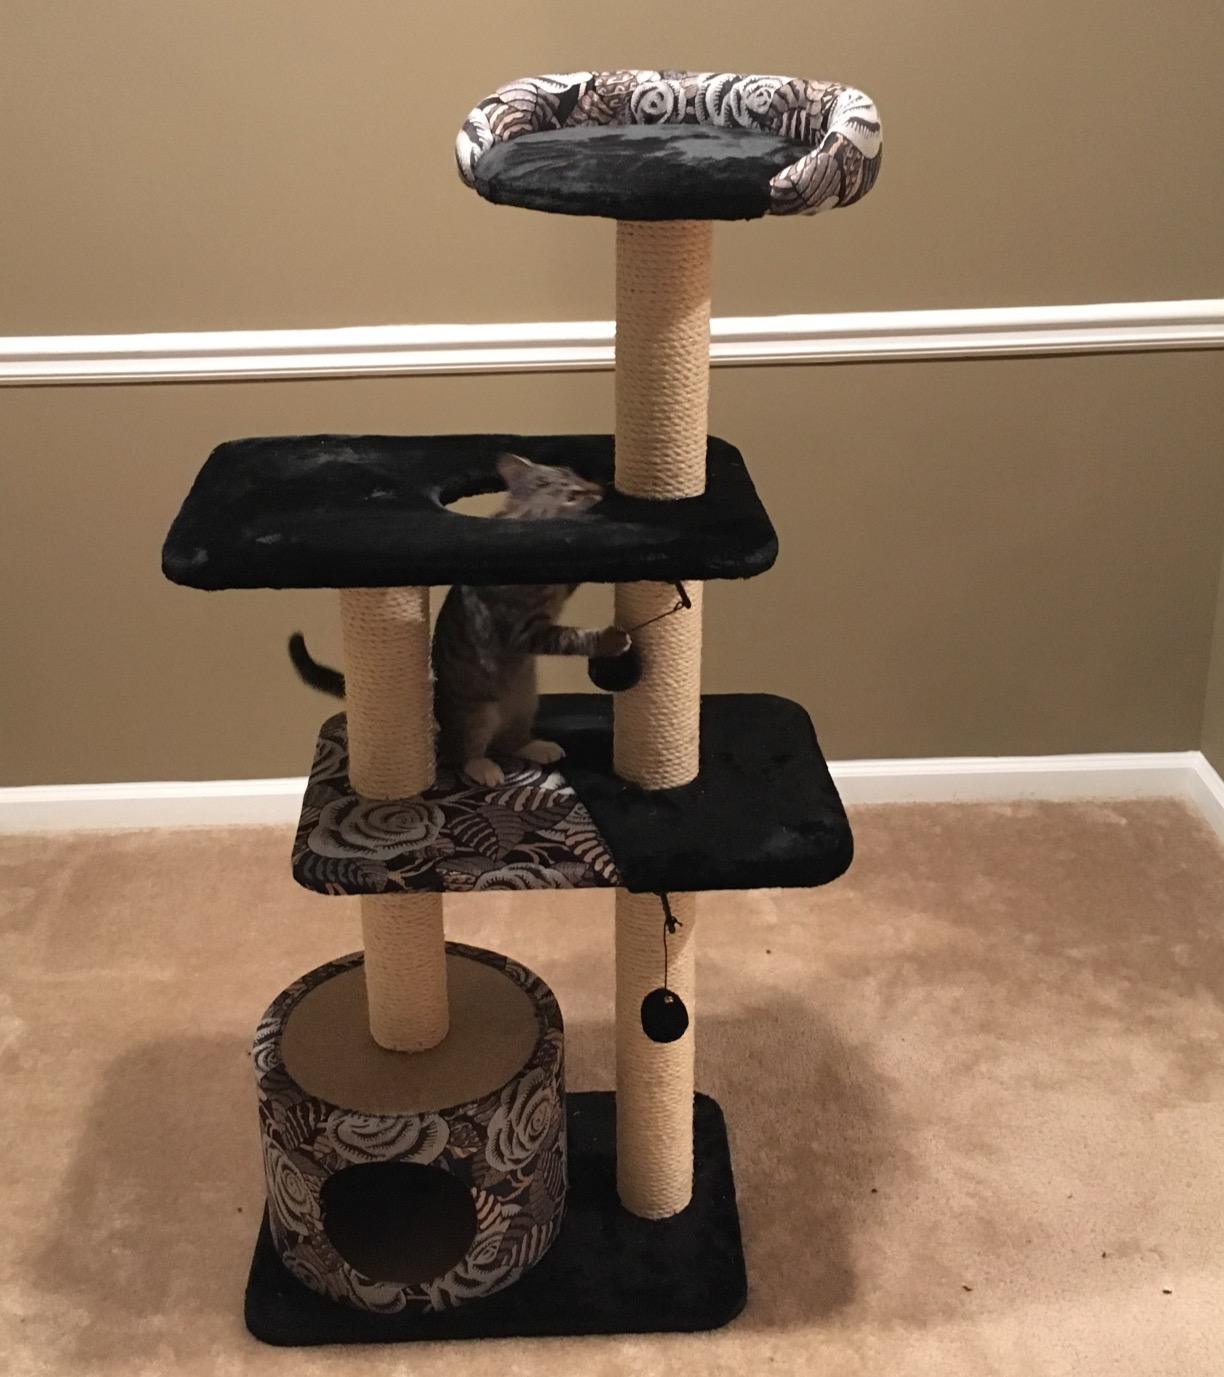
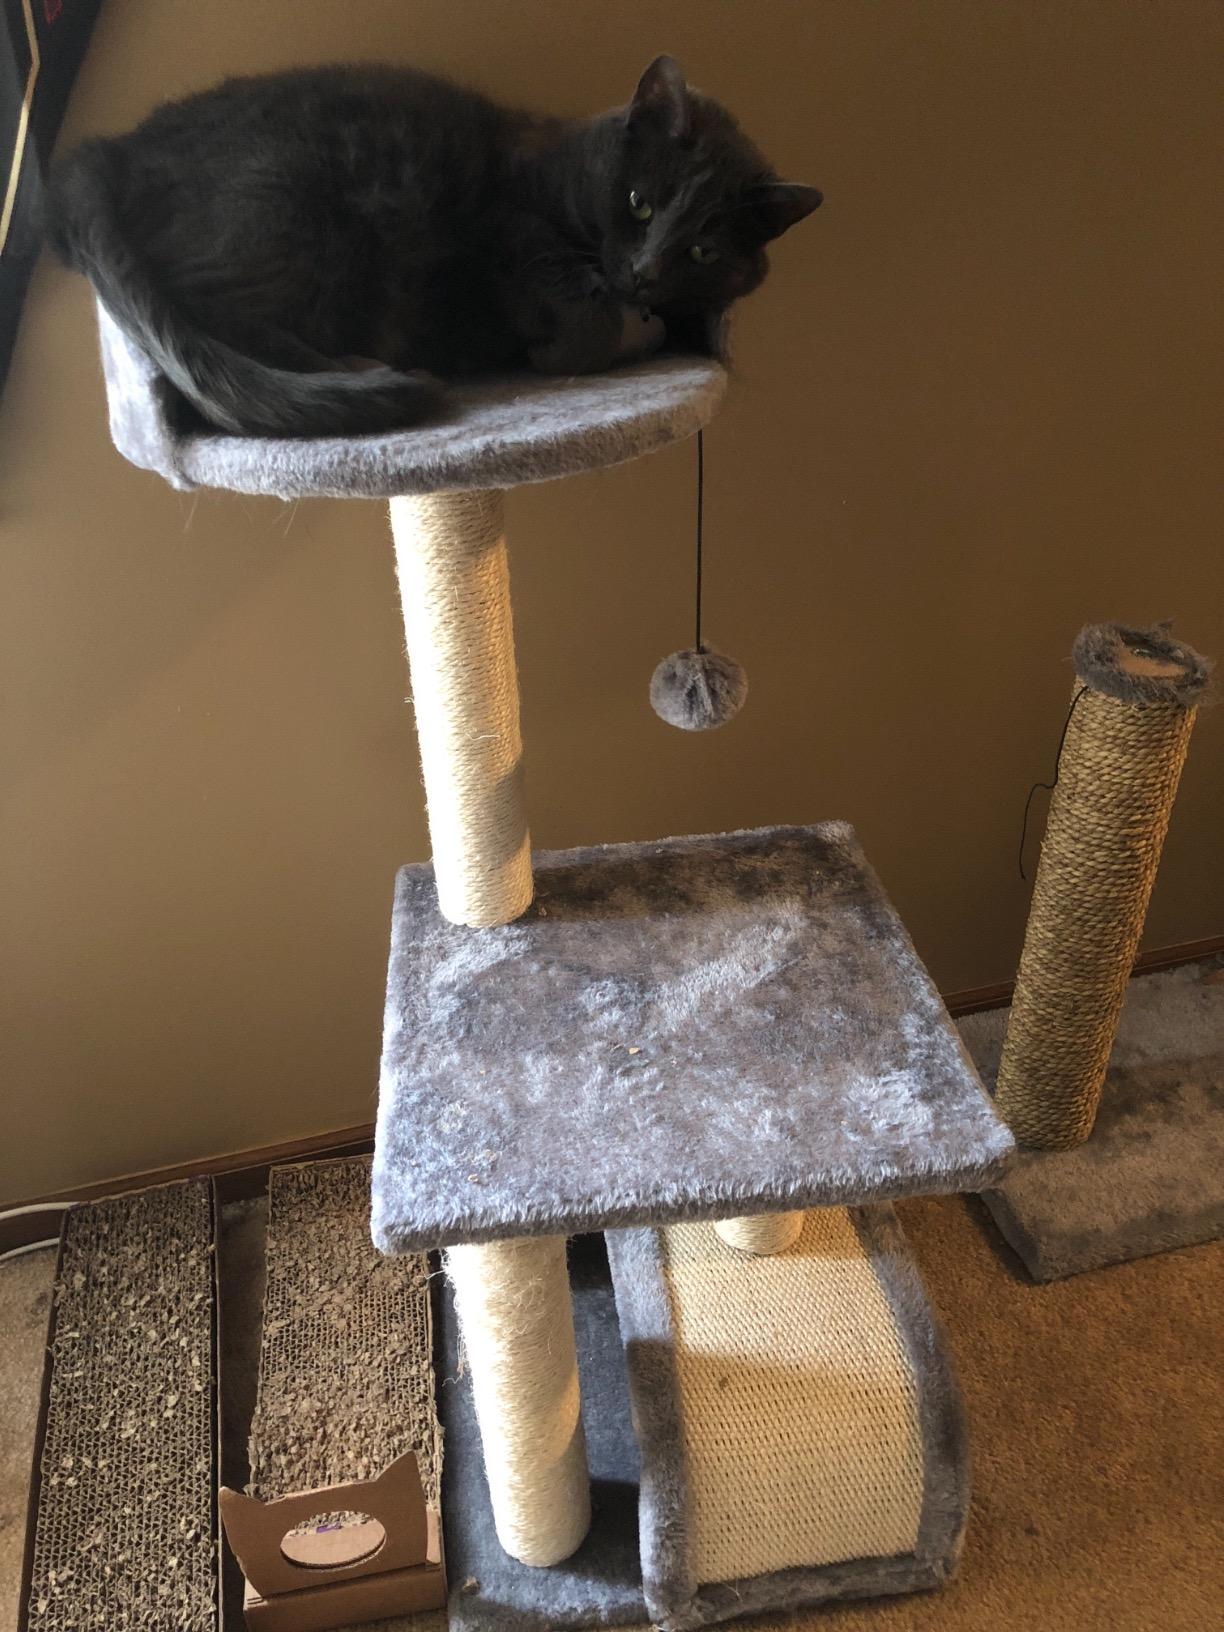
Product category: items_cat tree
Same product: no